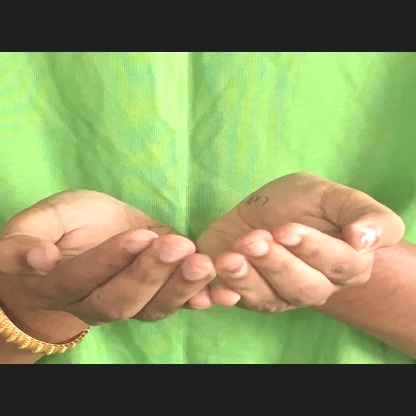
Mudra: Pushpaputa